Question: Please indicate a possible affordance area of the frisbee that can be used for holding
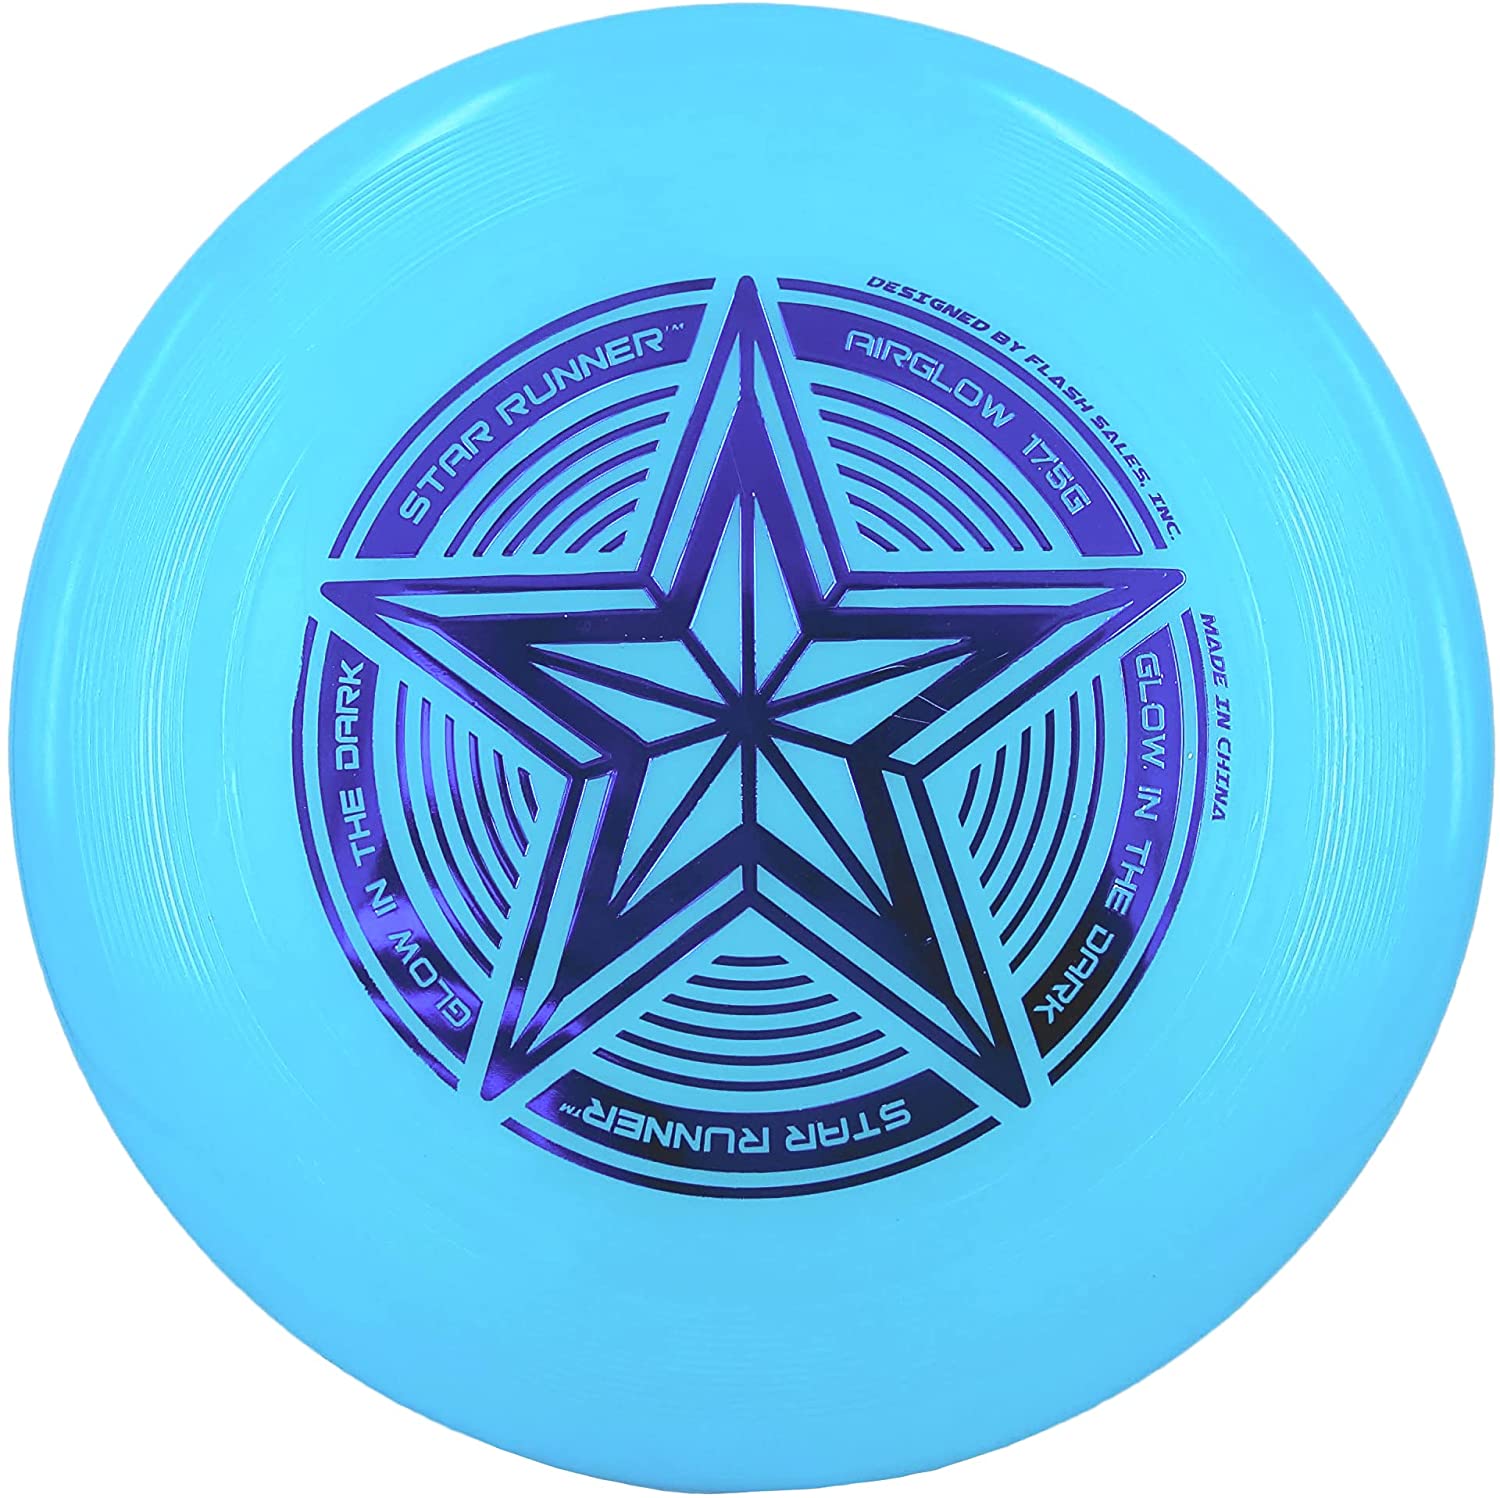
Answer: [7.768, 6.768, 1483.208, 1479.952]